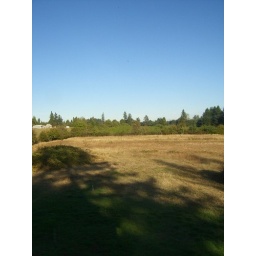
This is the field beside my house on our second group shot for this month.